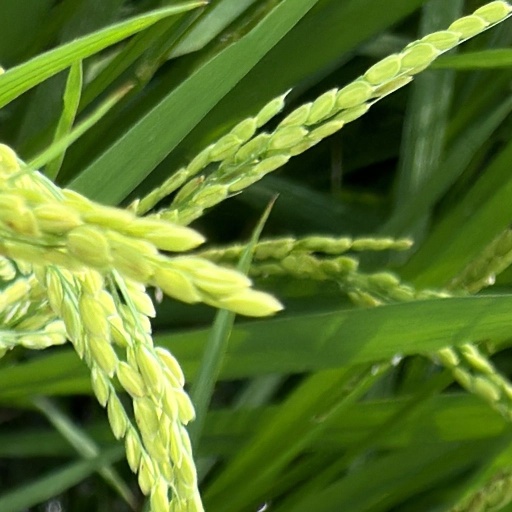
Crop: rice